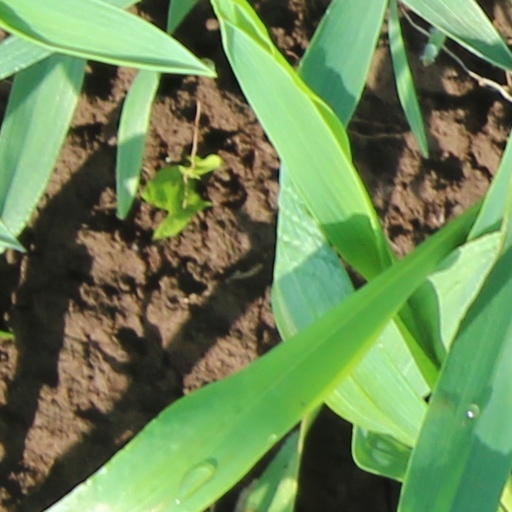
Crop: wheat